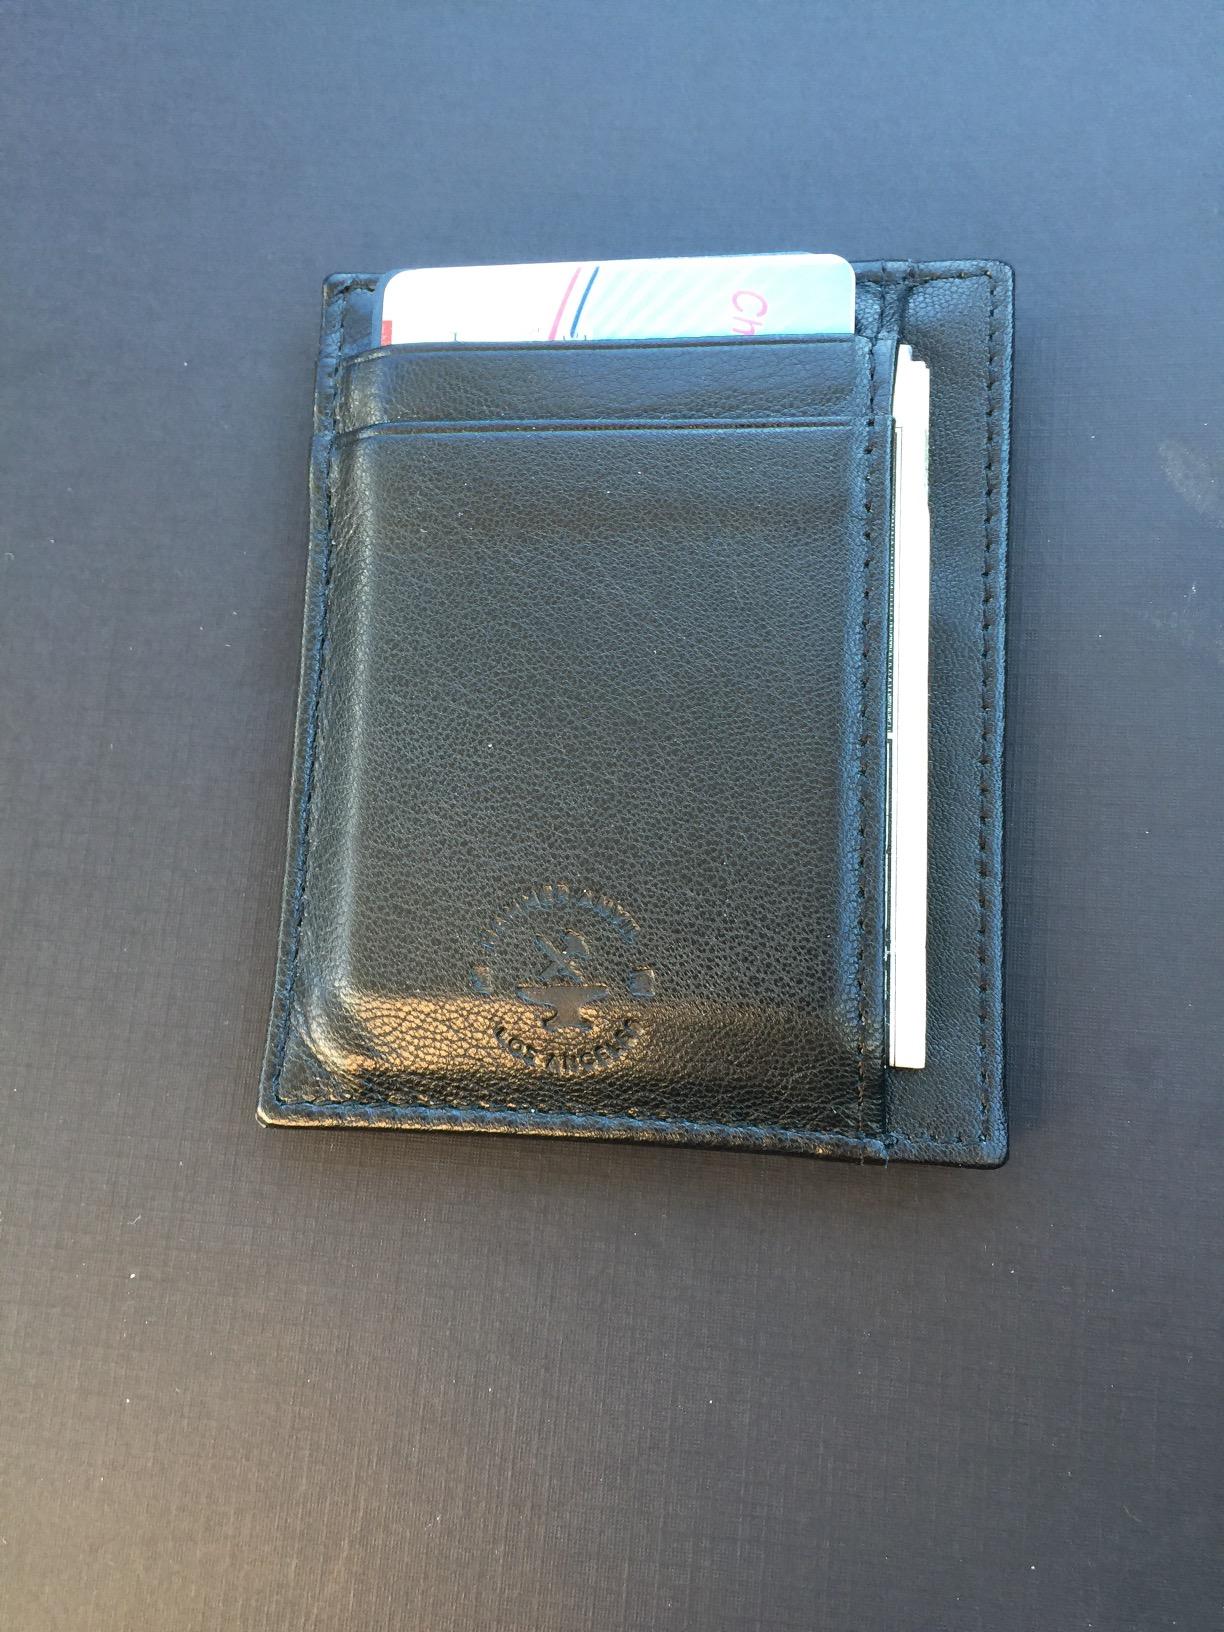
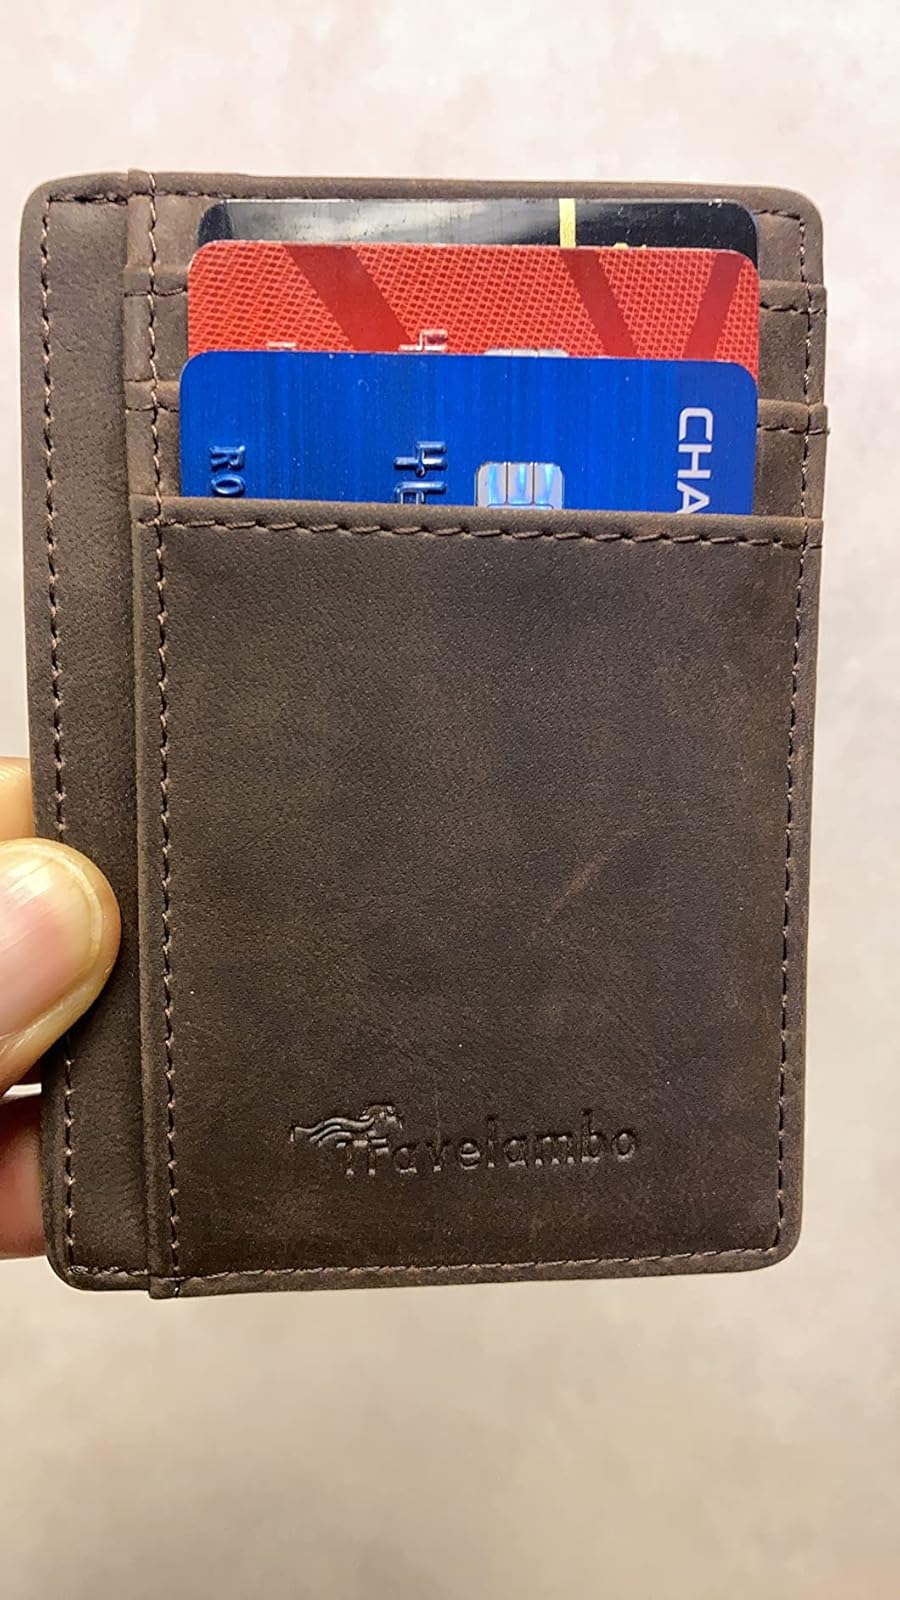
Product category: accessories_wallet
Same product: no